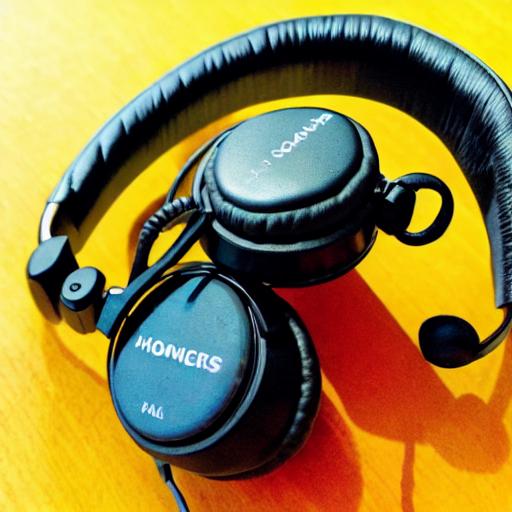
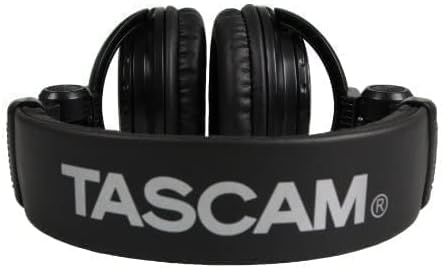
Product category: headphones
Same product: no